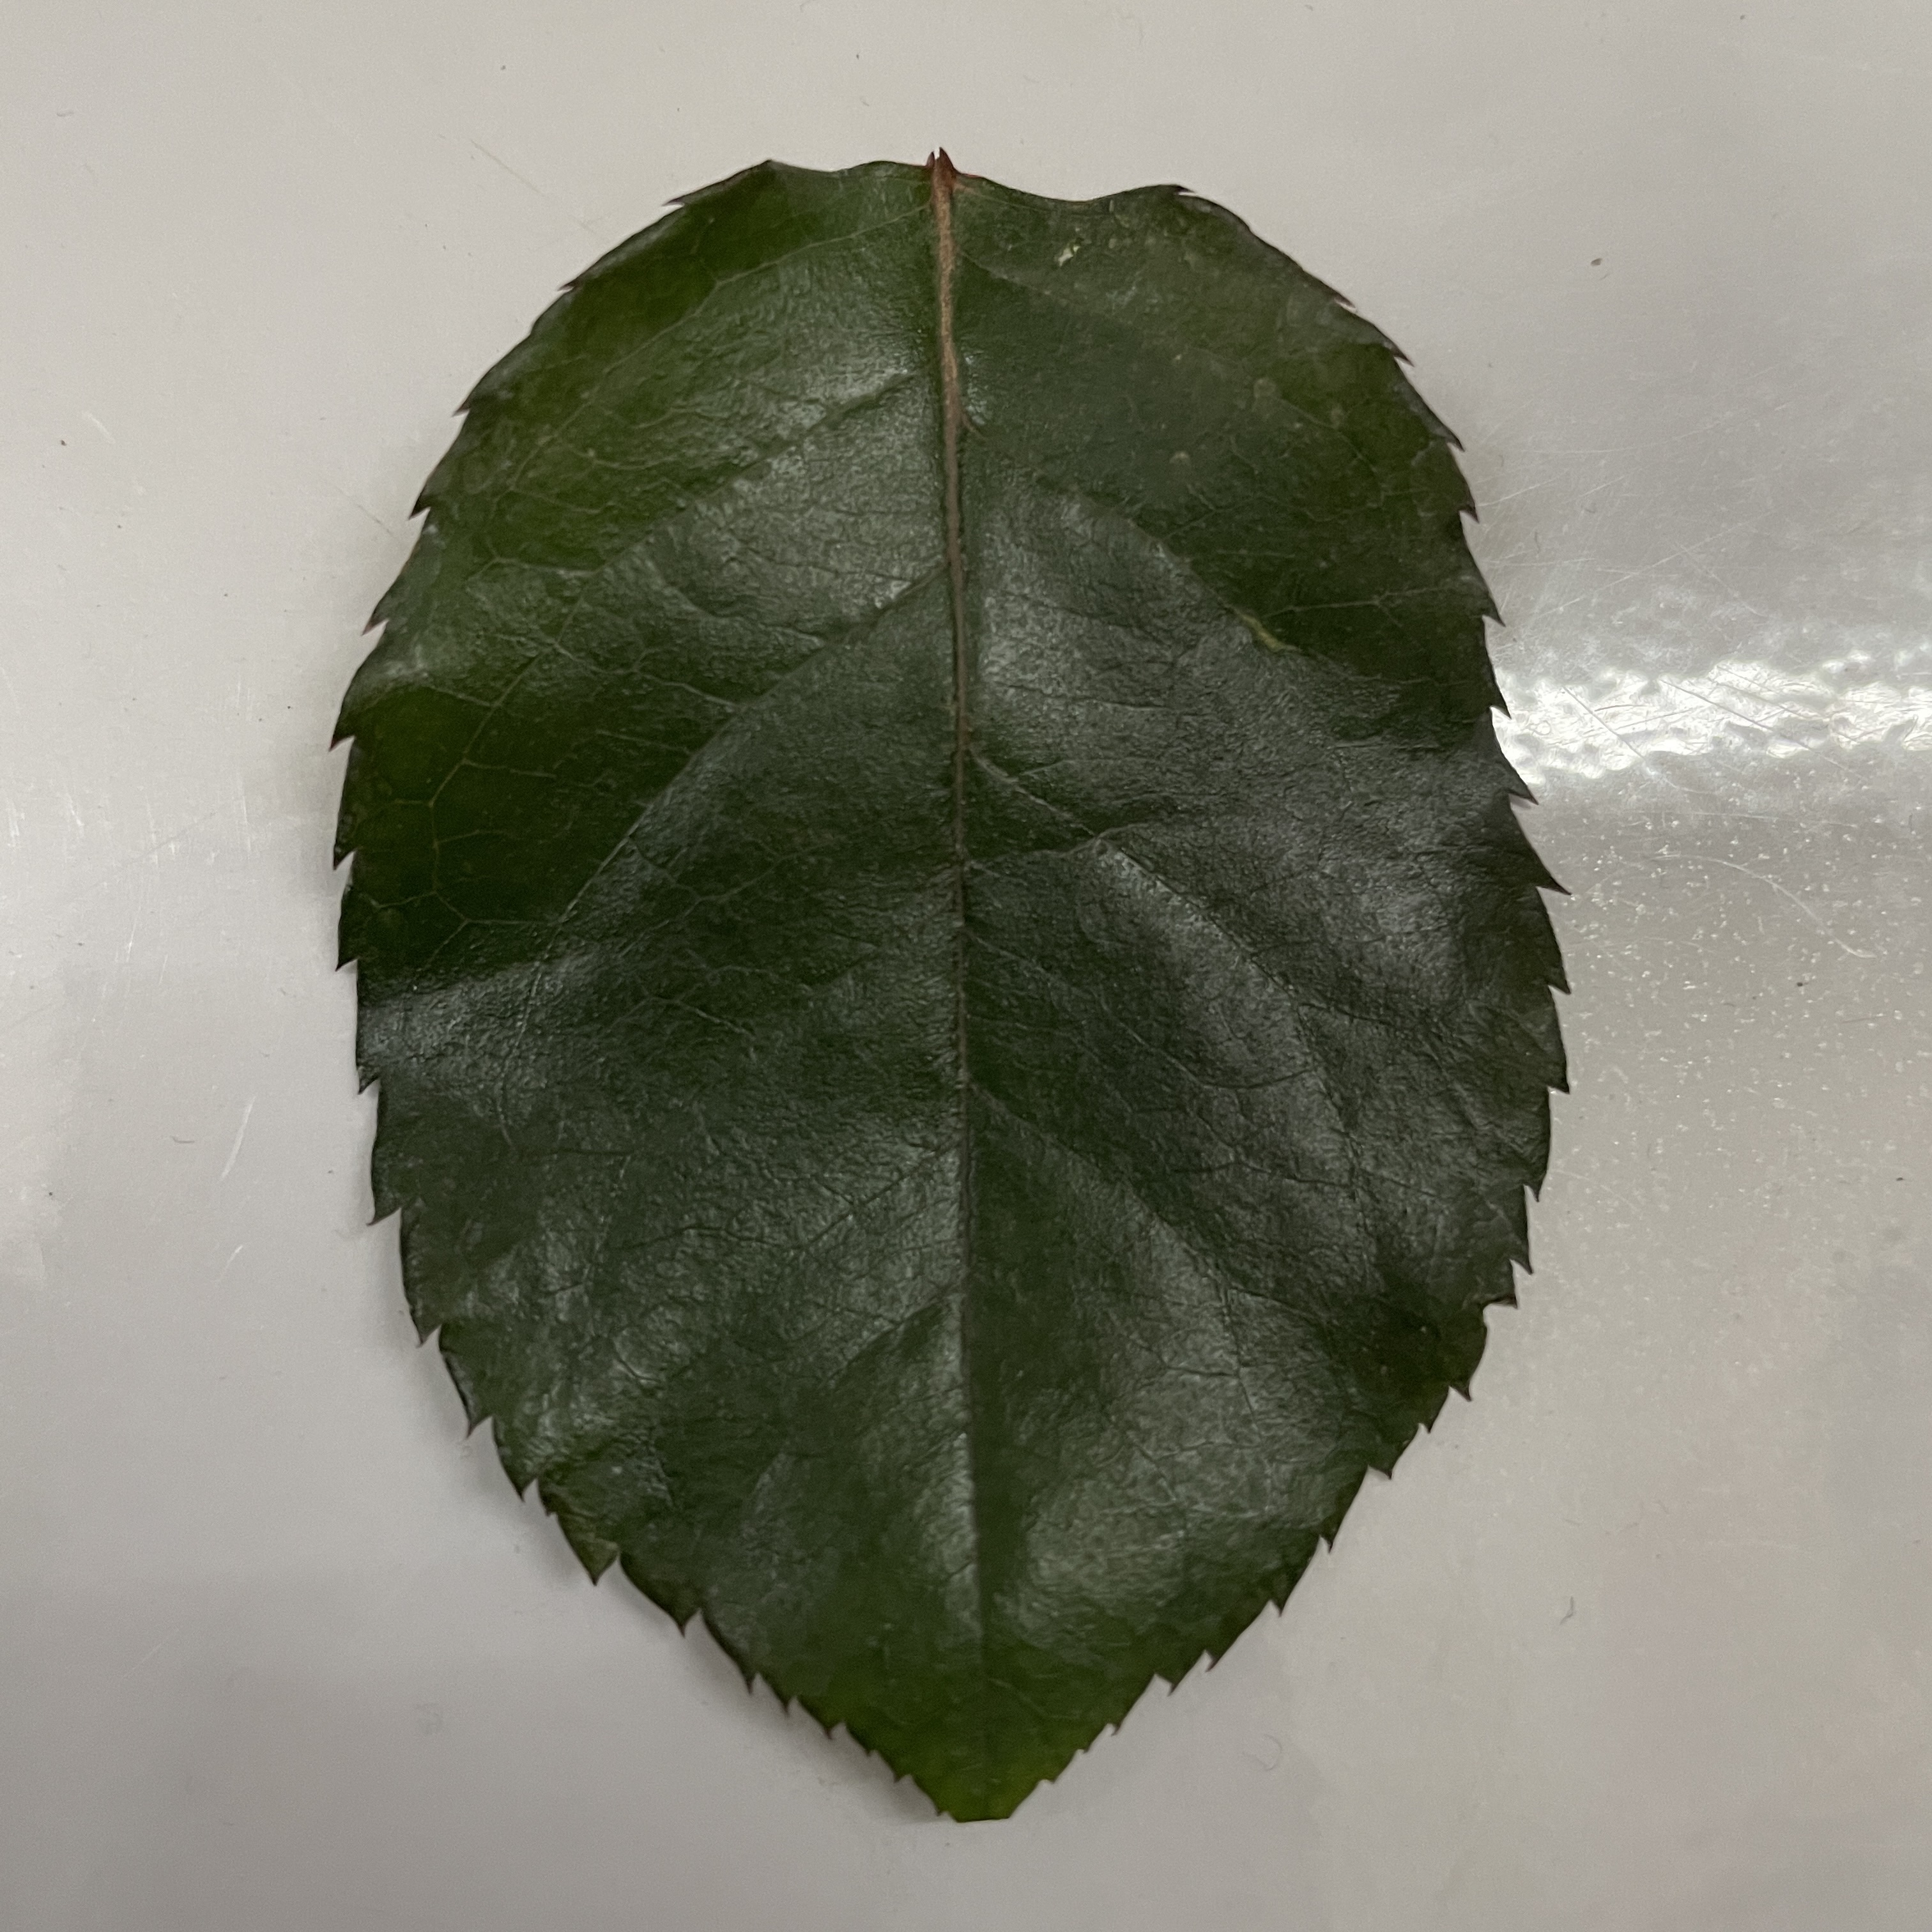
Label: Healthy Leaf